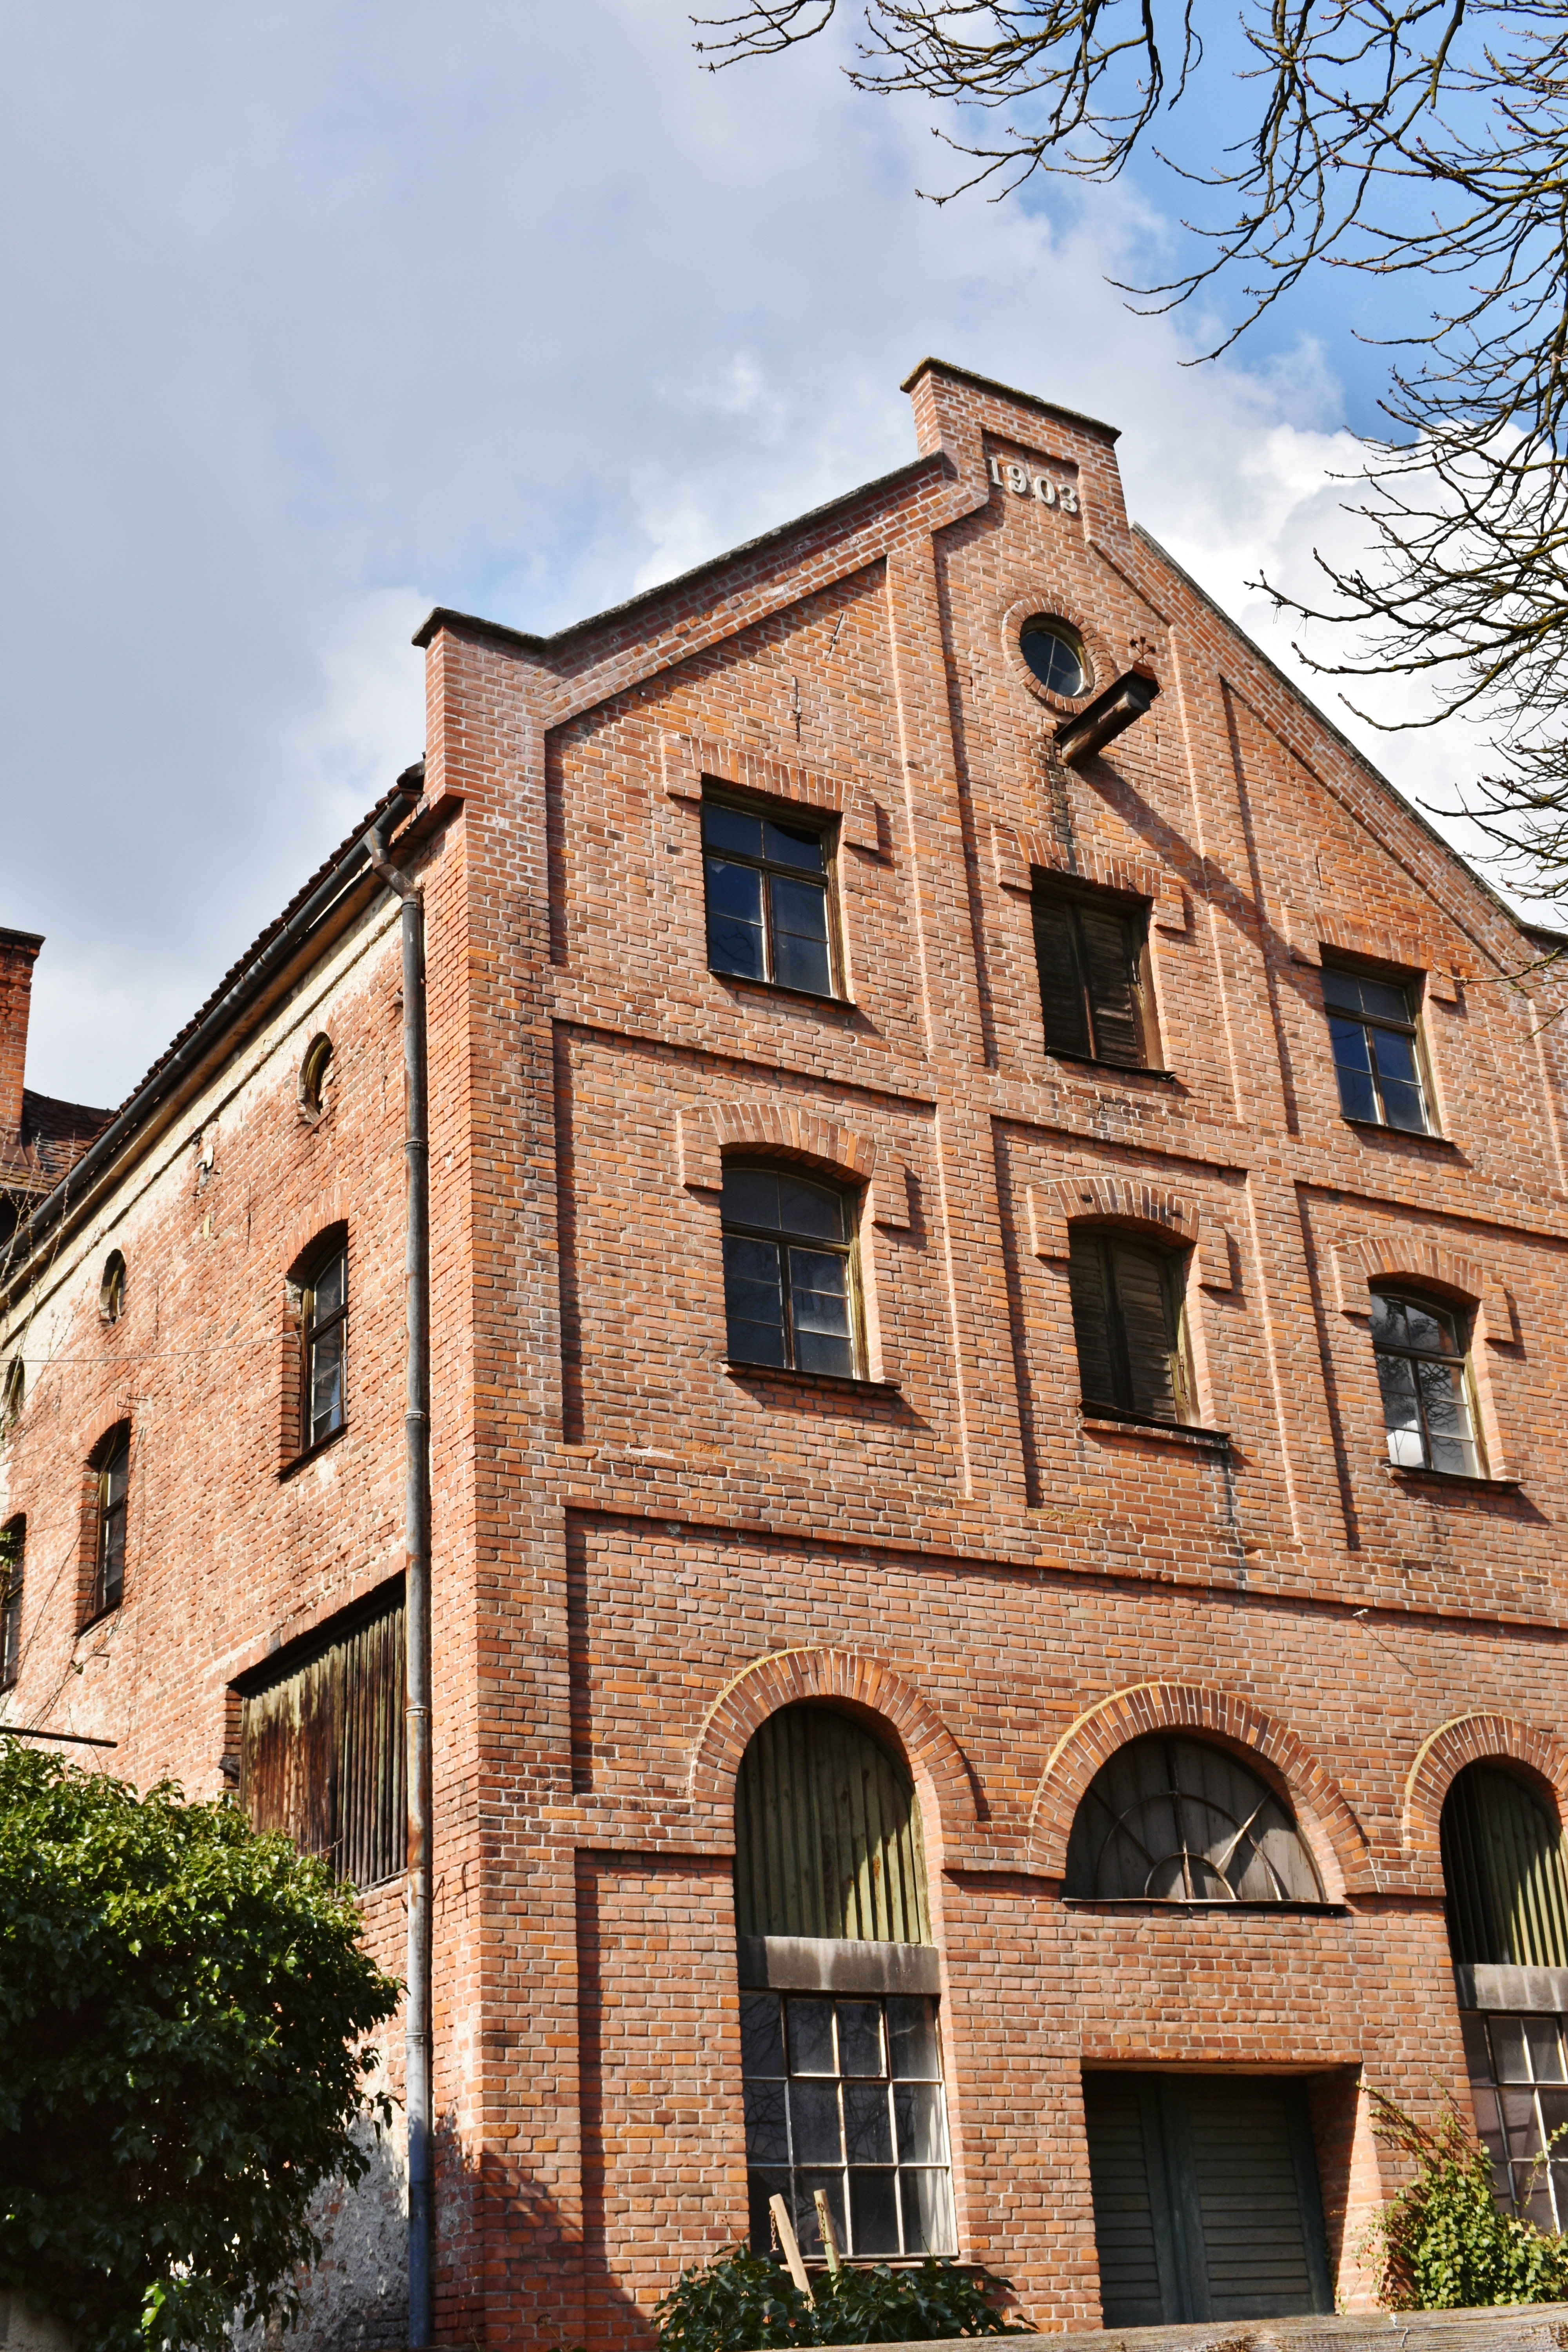
architecture, house, window, town, building, old, home, downtown, red, facade, brick, brick wall, stones, germany, history, estate, historically, neighbourhood, natural stone, red brick, hauswand, urban area